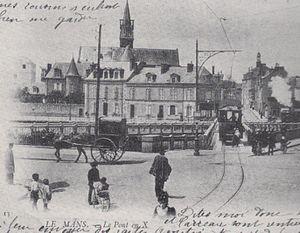
Le pont en X au début du XXème siècle.
Le quartier de la Madeleine, parfois nommé Beaulieu, est un quartier situé au nord de la ville du Mans. Il est situé sur la rive droite de la Sarthe et Il englobe les sous quartiers Gallière et Boussinière.